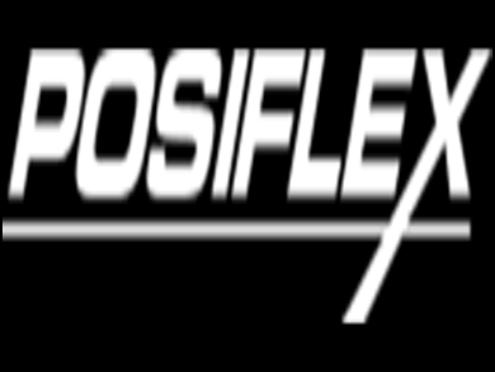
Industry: Others